Dick Barton: Special Agent

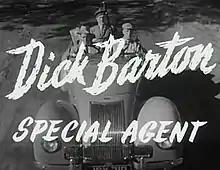
Opening title

Dick Barton: Special Agent (released to television in the USA as Dick Barton, Detective) is a 1948 British second feature ('B') spy film directed by Alfred J. Goulding and starring Don Stannard. It was written by Goulding and Alan Stranks, adapted from the extremely popular BBC radio serial "Dick Barton – Special Agent". It was the first of three films that Hammer Film Productions made about the British agent, followed by "Dick Barton at Bay" and "Dick Barton Strikes Back".